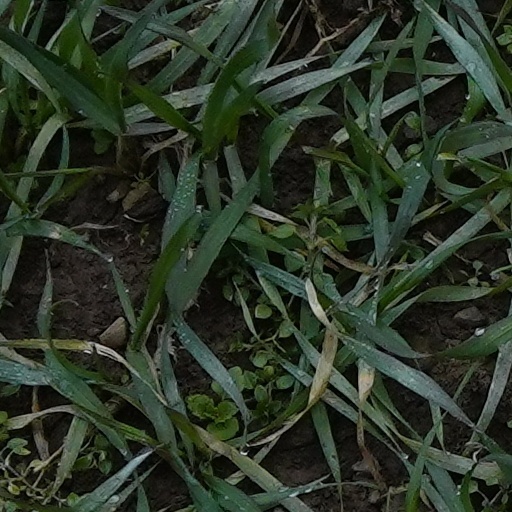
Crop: wheat